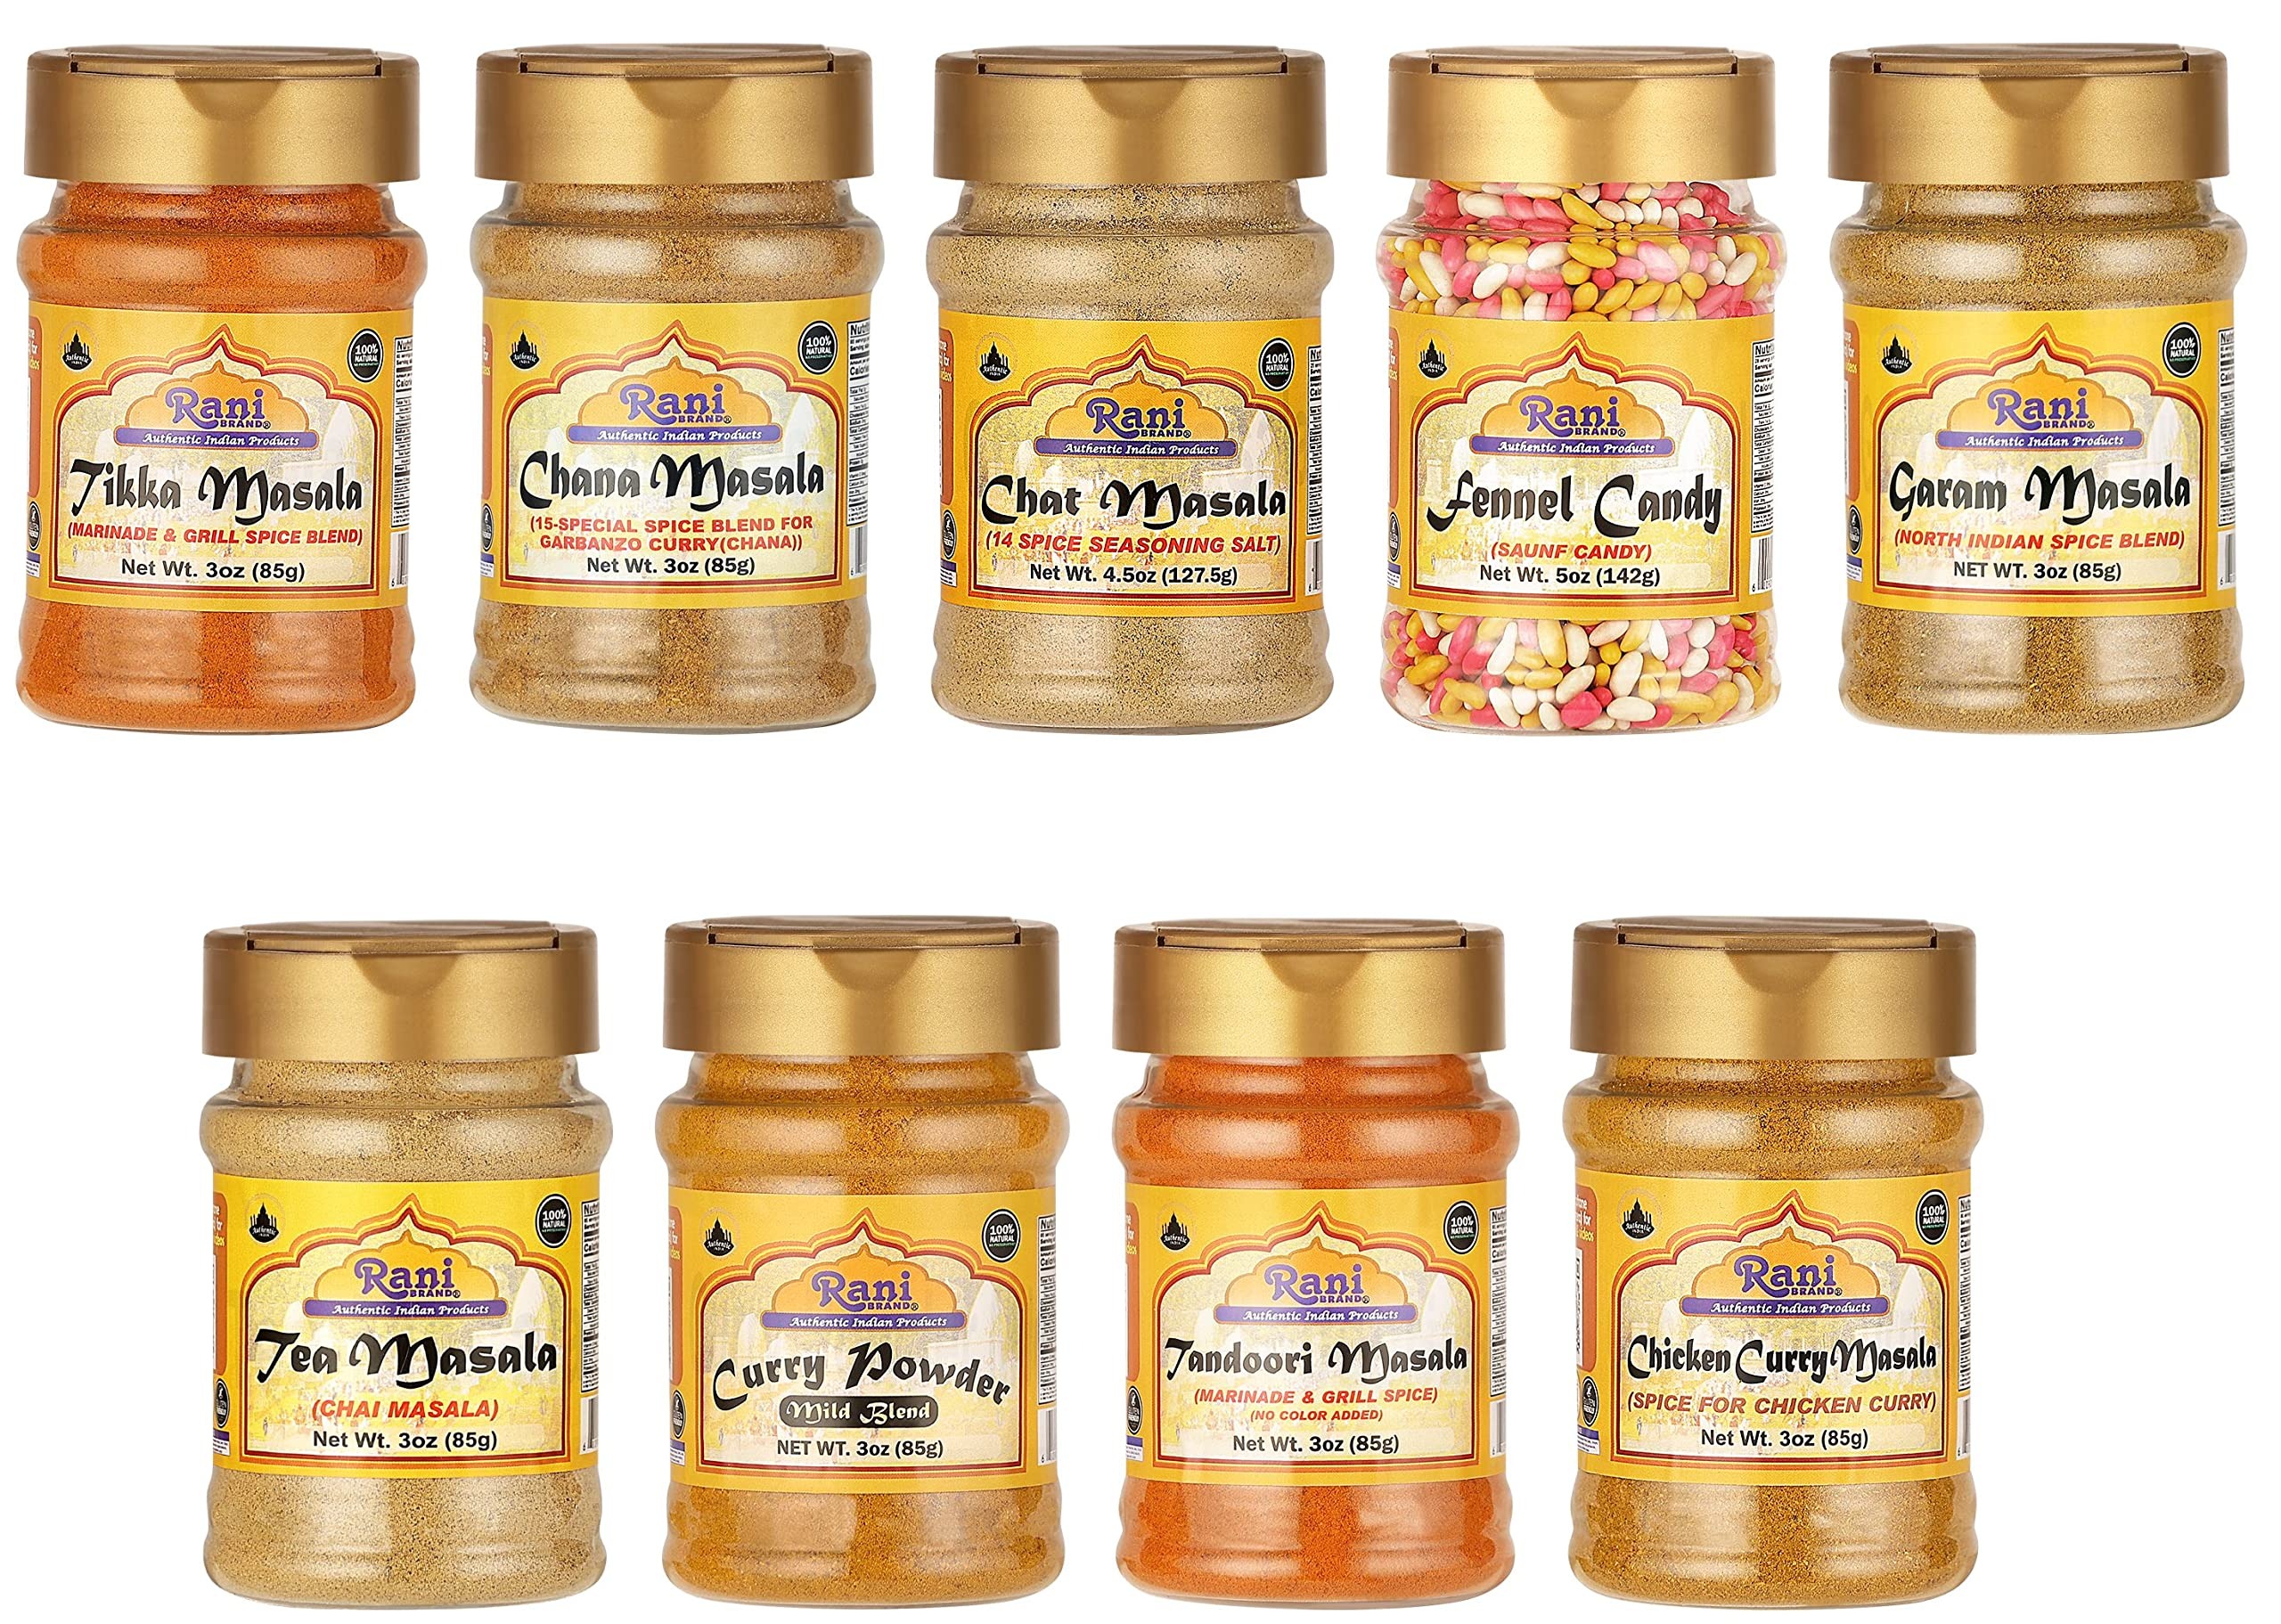
Item Name: Rani Essential Indian Spice Blends (Masala) 9 Bottle Gift Box Set, Average Weight per Bottle 3oz (85g), Indian Cooking, Makes a Great Gift!
Bullet Point 1: You'll LOVE our Rani Essential Indian Spice Blends (Masala) by Rani Brand--Here's Why:
Bullet Point 2: 🎁They are a Great Value! If bought separately, these would cost well over $75.
Bullet Point 3: 🎁These are our worldwide top selling spice blends in their original size PET Jar Spices with shaker, makes a great gift! Rani is a USA based company selling spices for over 40 years, buy with confidence!
Bullet Point 4: 🎁Gift Box Shrink Wrapped, made of a high quality material, re-closable, resealable & reusable. Magnets keep the package locked in place.
Bullet Point 5: 🎁PET Jar Spices with shaker tops included are: Garam Masala 3oz (85g), Curry Powder Mild 3oz (85g), Tikka Masala 3oz (85g), Chicken Curry Masala 3oz (85g), Chana Masala 3.5oz (100g), Tandoori Masala 3oz (85g), Chat Masala 4oz (127g), Tea Masala 3oz (85g), Fennel Candy 5oz (141g).
Value: 30.5
Unit: Ounce

Price: 49.49